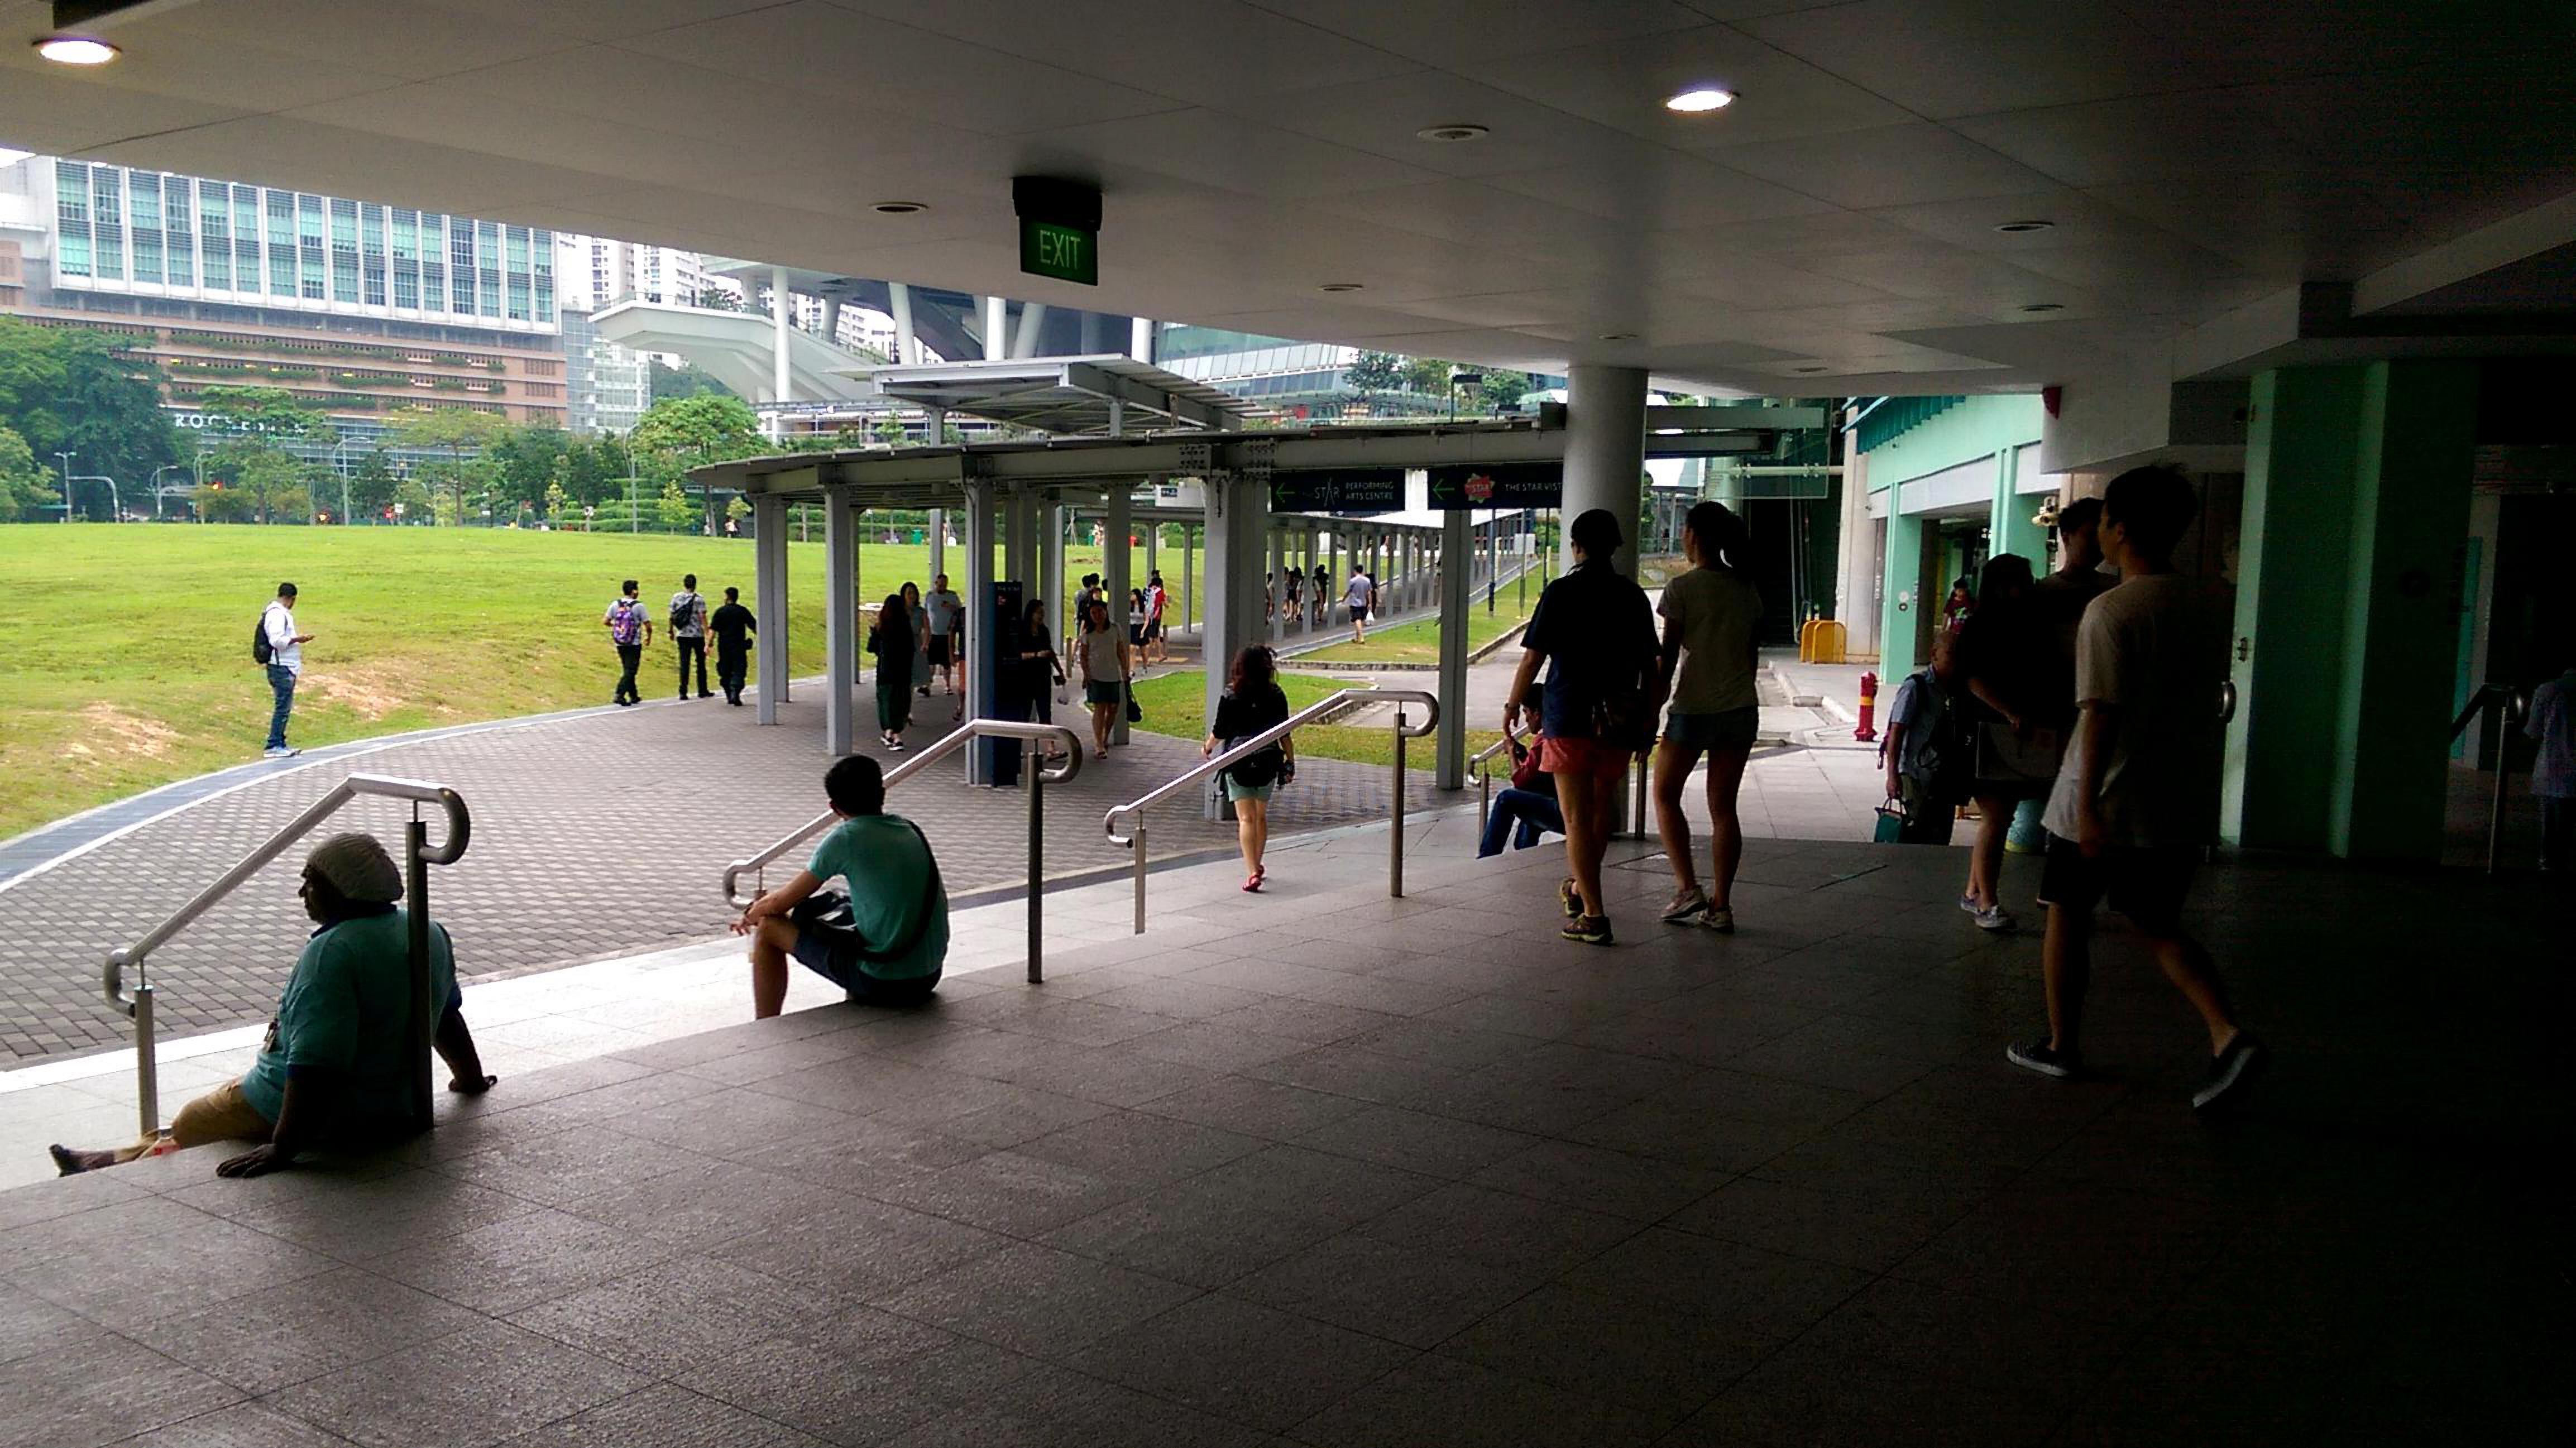
mrt, station, people, passenger, singapore, architecture, building, leisure, sitting, city, vacation, tourism